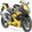
Label: motorcycle